Reconquista

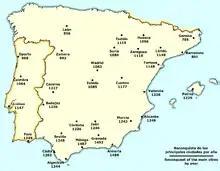
Reconquista of the main towns, per year (present-day state borders)

Charlemagne, seeing an opportunity, agreed upon an expedition and crossed the Pyrenees in 778. Near the city of Zaragoza Charlemagne received the homage of Sulayman al-Arabi. However the city, under the leadership of Husayn, closed its gates and refused to submit. Unable to conquer the city by force, Charlemagne decided to retreat. On the way home the rearguard of the army was ambushed and destroyed by Basque forces at the Battle of Roncevaux Pass. "The Song of Roland", a highly romanticised account of this battle, would later become one of the most famous of the Middle Ages. Around 788 Abd ar-Rahman I died and was succeeded by Hisham I. In 792 Hisham proclaimed a jihad, advancing in 793 against the Kingdom of Asturias and Carolingian Septimania (Gothia). They defeated William of Gellone, Count of Toulouse, in battle, but William led an expedition the following year across the eastern Pyrenees. Barcelona, a major city, became a potential target for the Franks in 797, as its governor Zeid rebelled against the Umayyad emir of Córdoba. An army of the emir managed to recapture it in 799, but Louis, at the head of an army, crossed the Pyrenees and besieged the city for seven months until it finally capitulated in 801.